Agathe de Rambaud

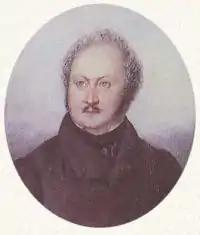
Charles "Naundorff" lives at Agathe de Rambaud's for more than a year. She receives in fact hundreds of persons among whom the former minister Étienne de Joly, important personalities who generally become "partisans of Louis XVII", also called "légitimistes".

The July Revolution had no negative consequences upon the life of Agathe de Rambaud. She was able to retain her 1000 franc pension due to her role as the "former lady of the chamber of the Dauphin, son of Louis XVI," and her daughter-in-law Thérèse Gaudelet de Rambaud, received a 600 franc pension as a "child of the former servants of the House of the King’s children." However, her son, realizing at Vendôme that his future in the army was nonexistent, left for India and later for Mexico City, where he died in 1834. After his death, Thérèse Gaudelet married the count Amédée d'Allonville, leaving Agathe to raise her grandchildren Ernest, who would study at École Polytechnique, and Ernestine.